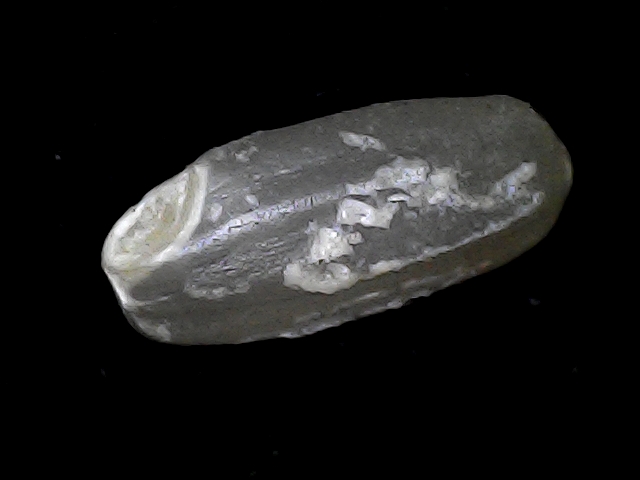
Rice variety: BD52